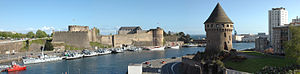
Brest / Kilder
:Image:26-04-2005-015.jpg